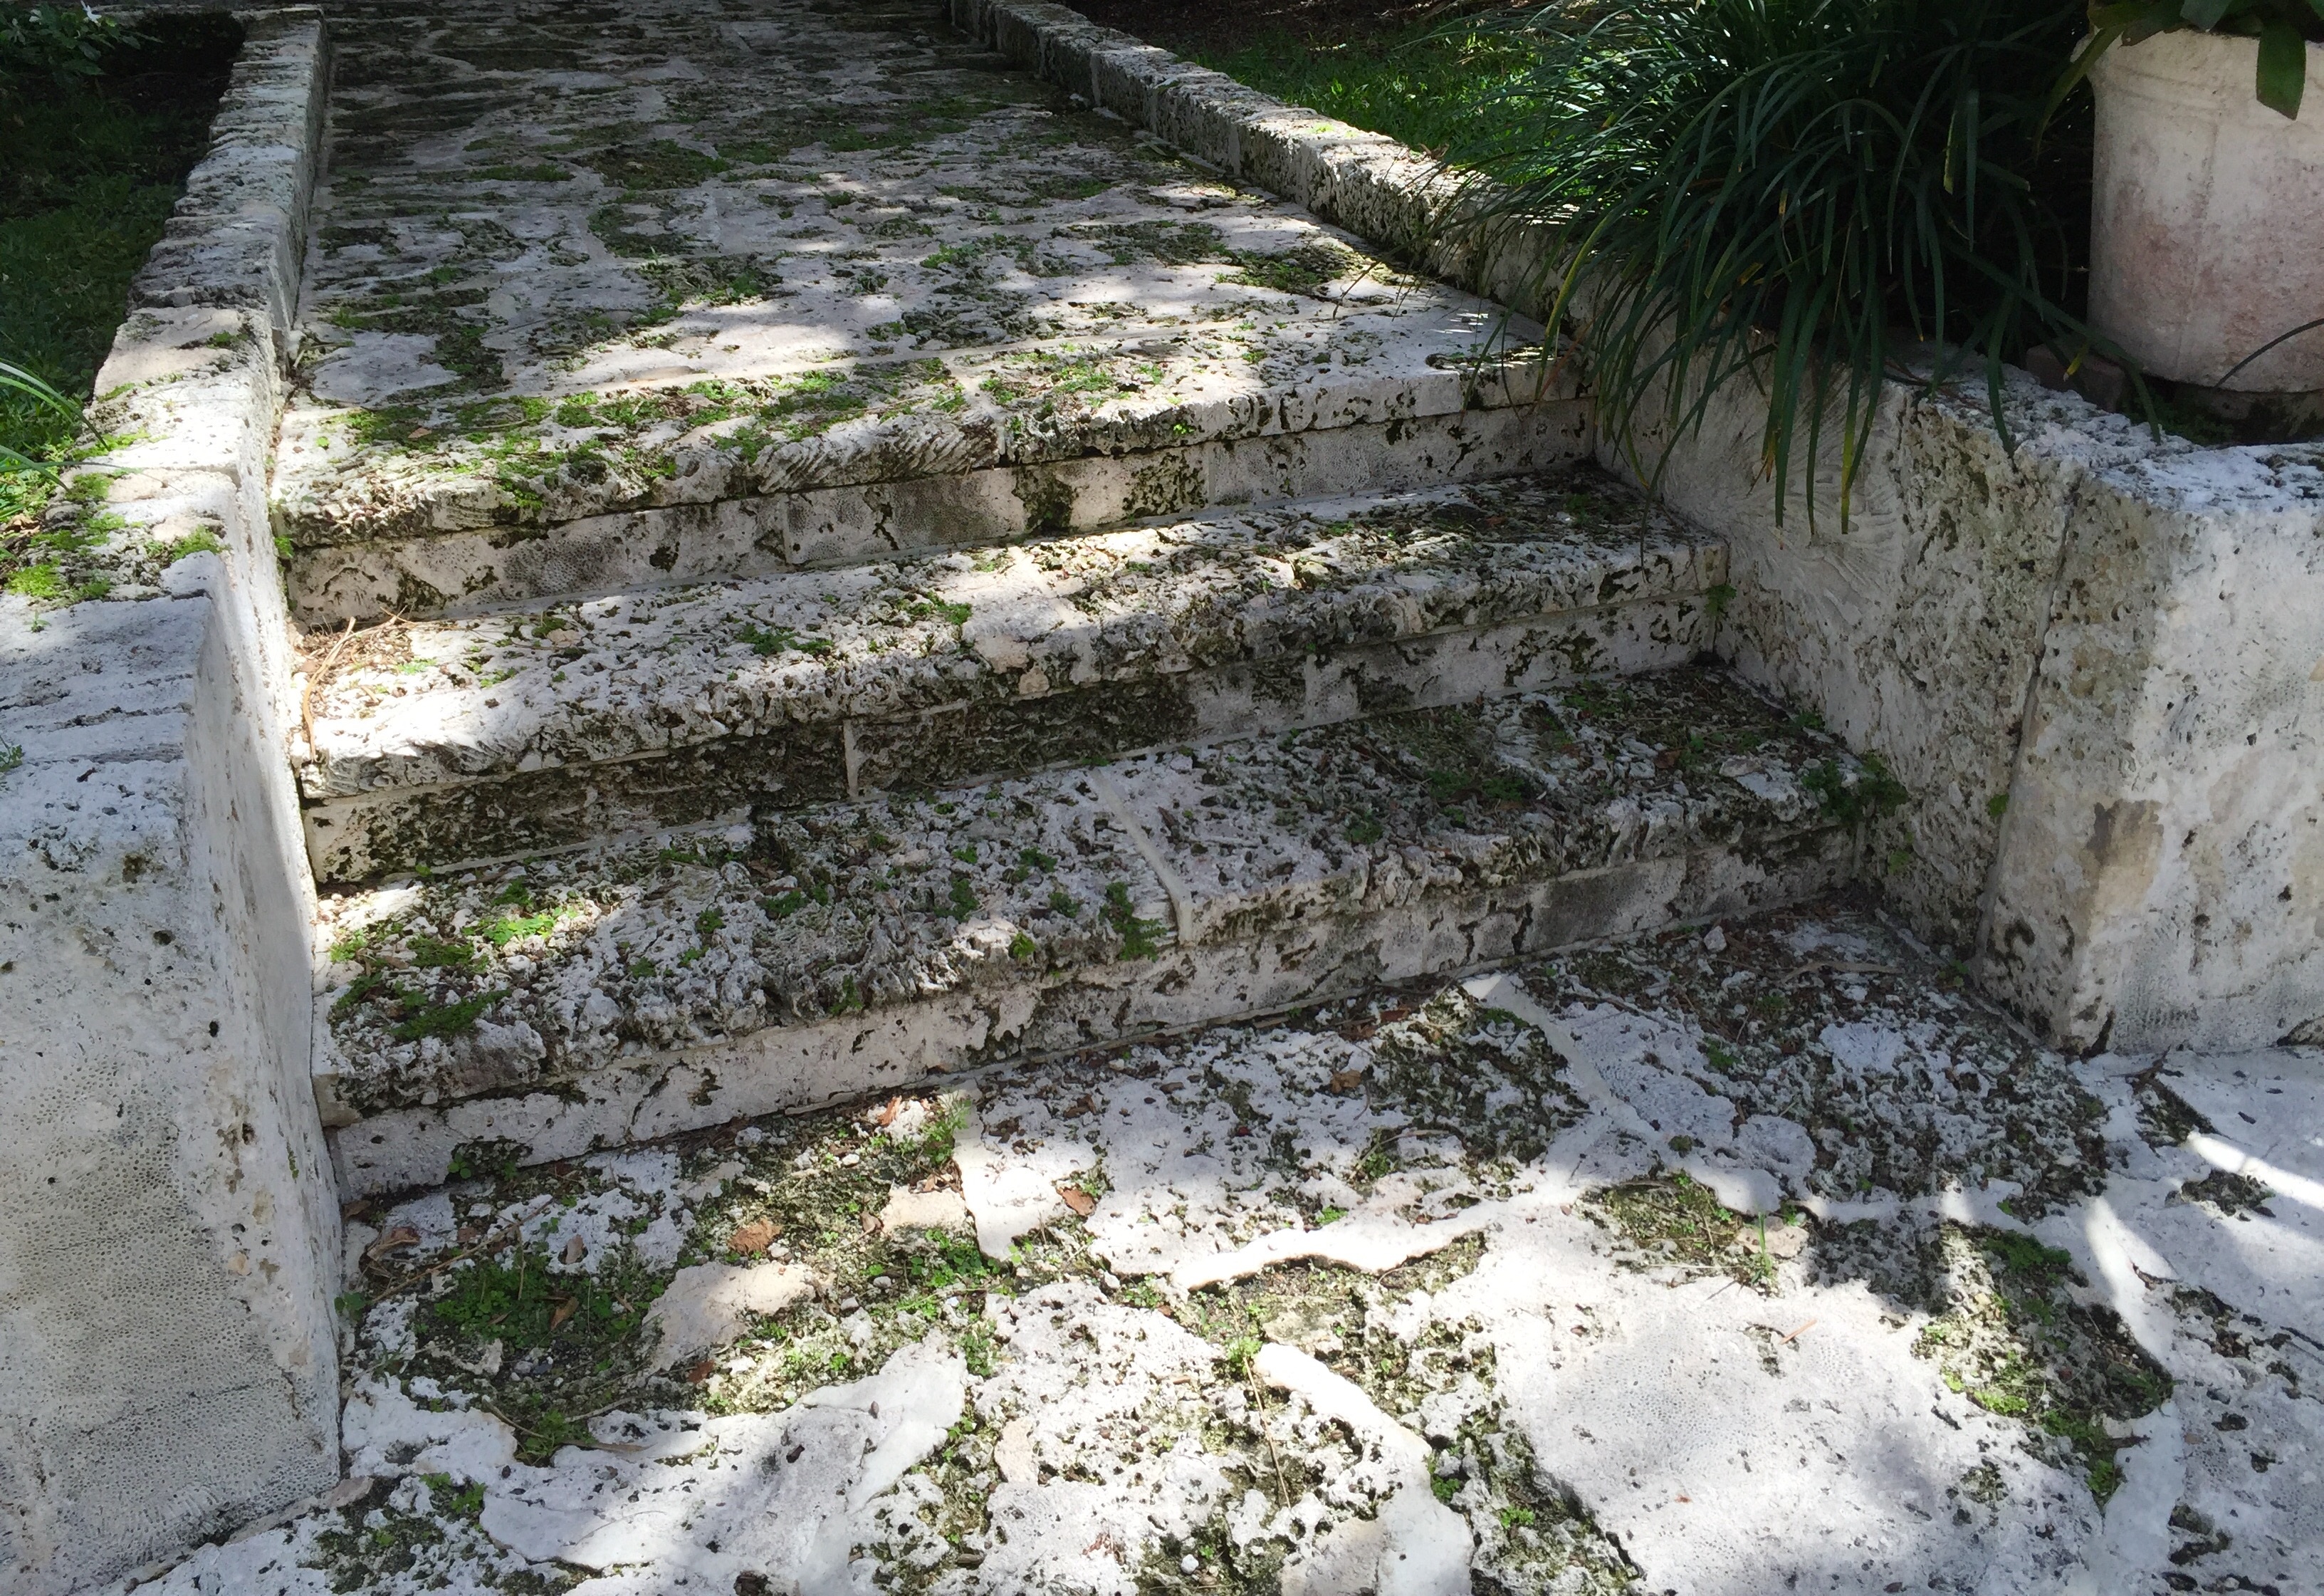
landscape, nature, path, pathway, outdoor, rock, wall, stone, steps, walkway, travel, walk, green, scenic, tropical, journey, natural, stone wall, garden, lane, shell, rocks, shells, ruins, footpath, florida, aged, coquina, shell rock, bonnet house